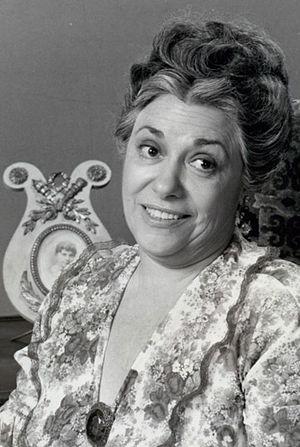
Naomi Stevens est une actrice américaine née le 29 novembre 1926 à Trenton, dans le New Jersey.